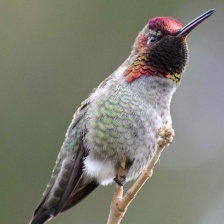
Species: ANNAS HUMMINGBIRD
Scientific name: CALYPTE ANNA
ImageNet parent category: hummingbird